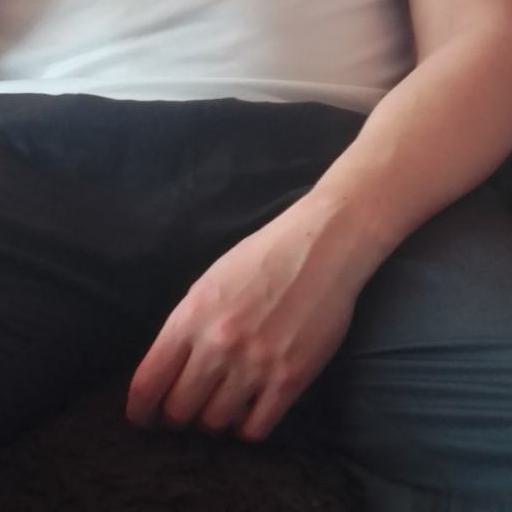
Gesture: no_gesture